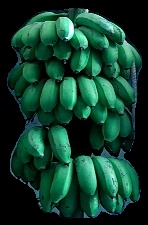
Variety: rasbale
Grade: grade2